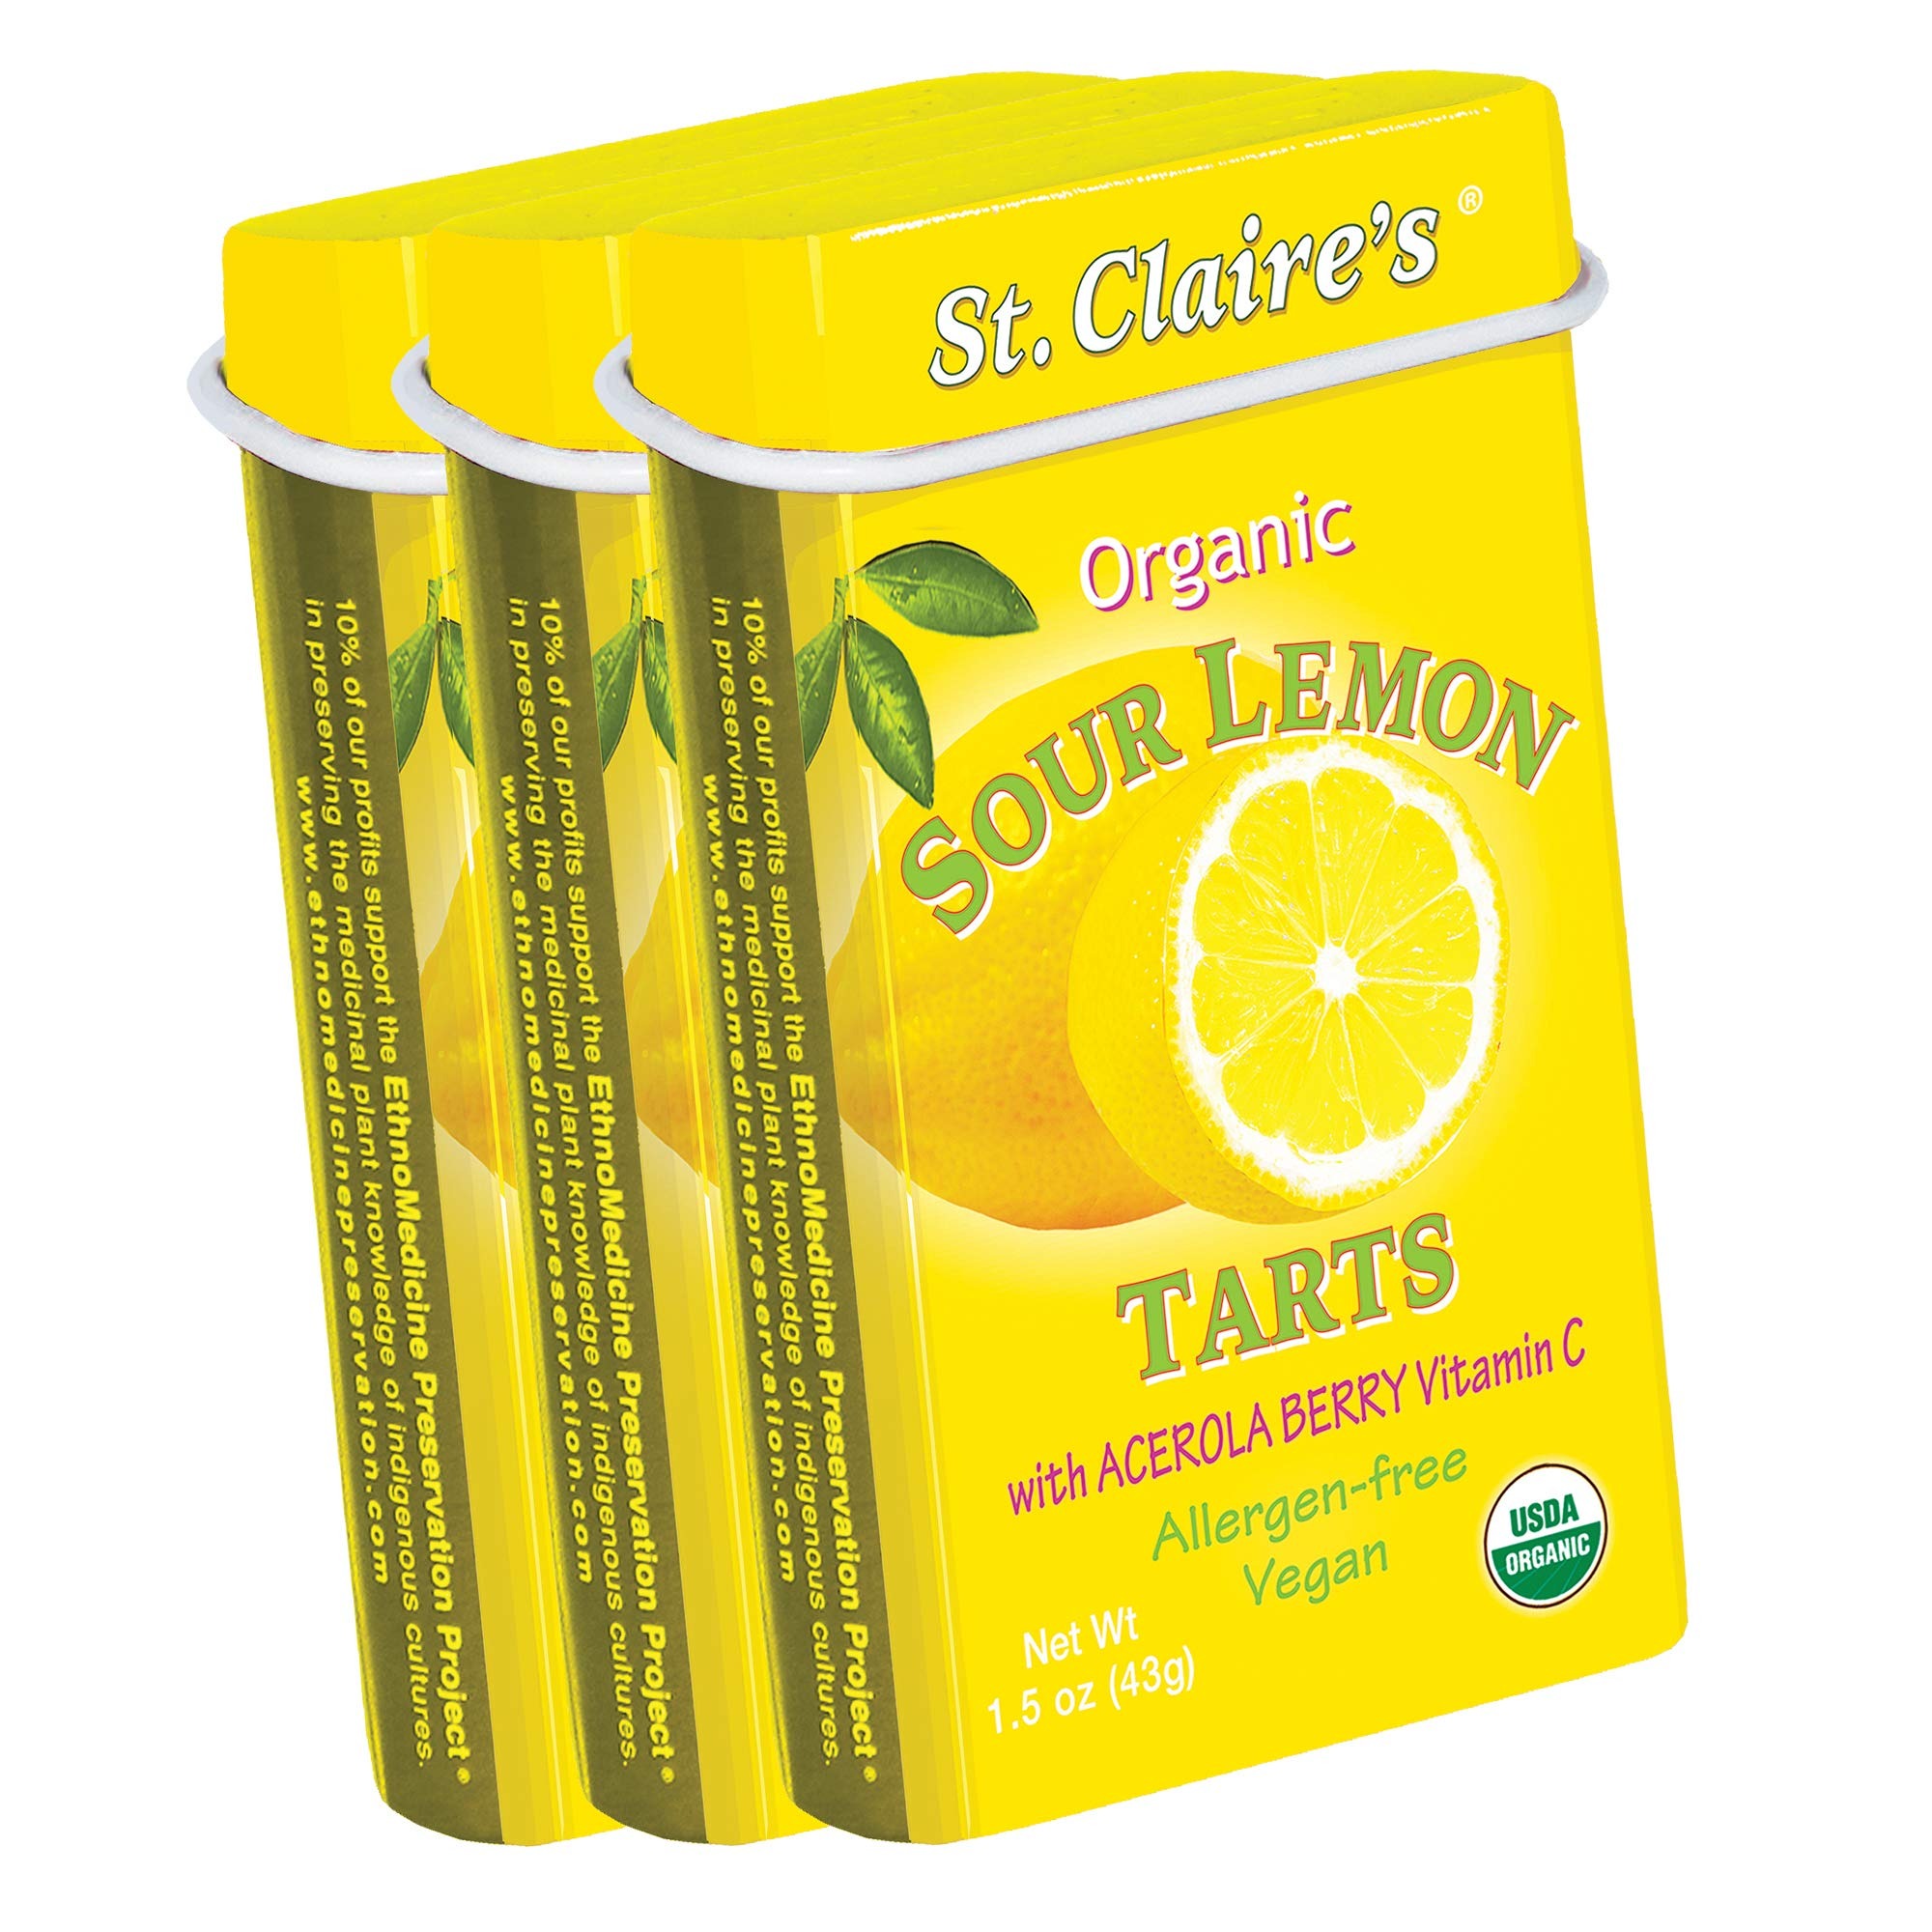
Item Name: St. Claire's Organic Fruit Tart Candies, (Sour Lemon, 1.5 Ounce Tin, Bundle of 3) | Gluten-Free, Vegan, GMO-Free, Plant-based, Allergen-Free | Made in our Allergen-Free facility
Bullet Point 1: CERTIFIED ORGANIC, GMO-free, Vegan, Fat-free and Low-glycemic
Bullet Point 2: ALLERGEN-FREE: No gluten, dairy, casein, corn, soy, egg, nuts or tree nuts, fish, shellfish or animal by-products
Bullet Point 3: NATURALLY DELICIOUS: Sweetened with low-glycemic organic molasses granules and flavored with organic lemon essential oil
Bullet Point 4: LOW CALORIE: At only 5 calories per serving (2 pieces), you can enjoy our tasty tarts guilt-free to your heart's content
Bullet Point 5: REFILLABLE: Save money with bulk bag refills, available in all flavors
Product Description: St. Claire's Organic Sour Lemon Tarts with Acerola Berry Vitamin C are tangy organic candies that will have you puckering-up with delight! (An excellent organic alternative to Lemonheads and SweeTarts without the artificial flavors and colors.) Sweetened with low-glycemic organic molasses granules and flavored with pure lemon essential oil. Packaged in an attractive collectible tin with an inspirational quote printed on the side and offered here as a bundle of three 1.5 Ounce tins. Ingredients: Organic molasses granules, organic tapioca powder, citric acid, organic lemon essential oil, organic acerola berry, ascorbic acid, organic turmeric for color. 100% Organic!
Value: 4.5
Unit: Ounce

Price: 17